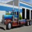
Label: truck